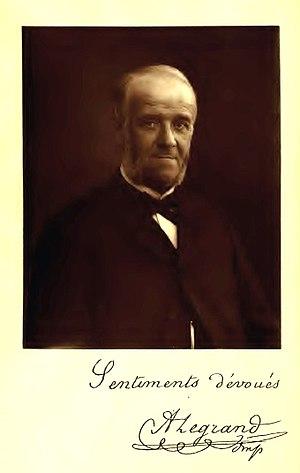
Le docteur Jacques Amable Legrand, né le 29 août 1820 et mort le 6 juin 1912, a été l'un des premiers collectionneurs français de timbres du XIXᵉ siècle, mais également l'un des premiers organisateurs de la philatélie naissante. Il utilisait le pseudonyme de « Docteur Magnus ».